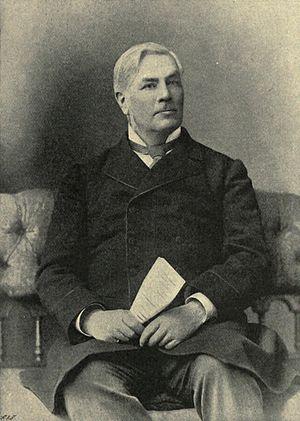
Edward Gibson, 1ᵉʳ baron Ashbourne, est un avocat anglo-irlandais et Lord Chancelier d'Irlande.